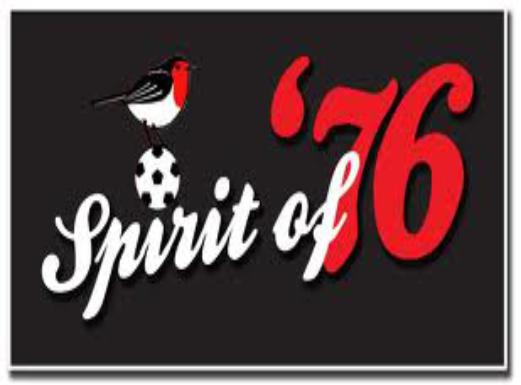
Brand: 76
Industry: Clothes